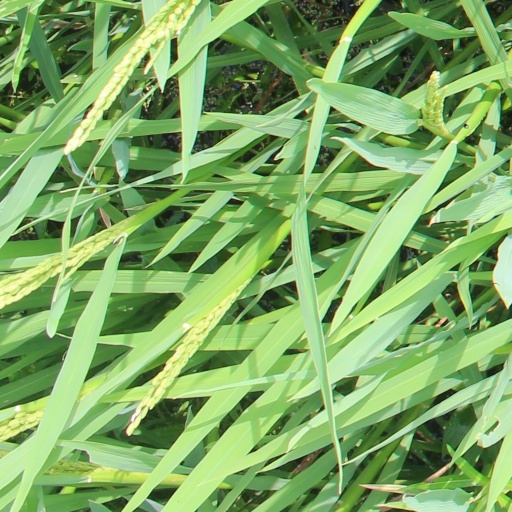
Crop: rice